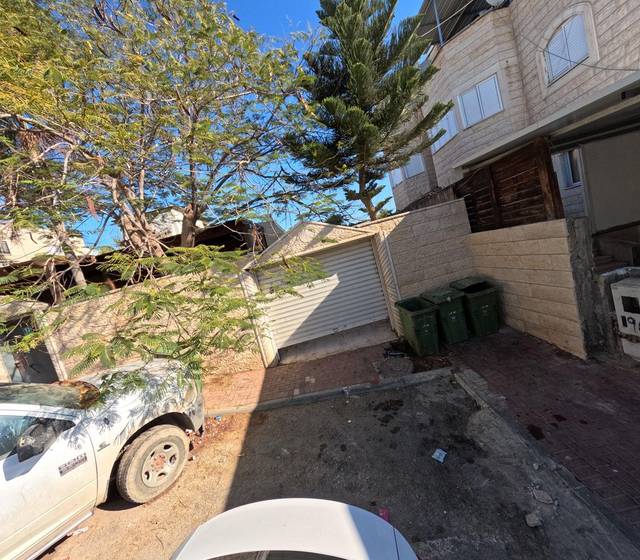
Region: Israel
Coordinates: 31.387, 34.772